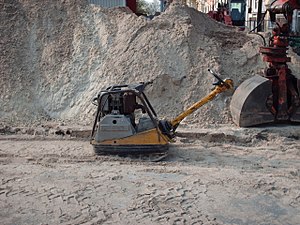
Pladevibrator
Pladevibratorer findes også i andre opbygninger
Pladevibrator
En pladevibrator, af og til kaldet en stamper er en maskine der bruges til at pakke jord, sten eller asfalt der ligger løst. I princippet er effekten den samme som med en vejtromle, men pladevibratoren har visse fordele hvad angår størrelse og effekten i forhold til størrelsen.